Kagyu

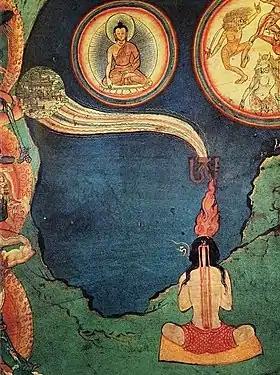

The Drukpa Lineage was established by Ling Repa's main disciple, Tsangpa Gyare (1161–1211), who established monasteries at Longbol and Ralung Monastery. Later, Tsangpa Gyare went to a place called Nam Phu where, legend has it, nine roaring dragons rose from the ground and soared into the sky. The Tibetan word for dragon is "Druk", so Tsangpa Gyare's lineage and the monastery he established at the place became known as the "Drukpa" and he became known as the Gyalwang Drukpa. This school became widespread in Tibet and in surrounding regions. Today the Southern Drukpa Lineage is the state religion of Bhutan, and in the western Himalayas, Drukpa Lineage monasteries are found in Ladakh, Zanskar, Lahaul and Kinnaur.